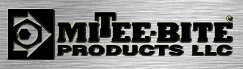
Mitee Bite In-line filter Replacement part VM100® & VM300®
Mitee Bite In-line filter Replacement part VM100® & VM300®
Brand: Mitee Bite
Category: Hardware > Tool Accessories > Jigs